Baseball5

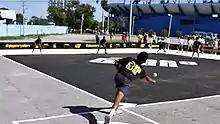
Baseball5 hitting

The Visitor team starts the game in offense, with the Home team on defense. The goal of the offensive team is to have each of its players hit the ball and then run counterclockwise around all four bases in order without being eliminated by the defense, thus scoring one run for their team. The act of hitting takes place while a hitter is entirely in the batter's box; the hitter must not step out of the lines until the hit ball reaches fair territory, and must first signal which hand they will hit with. The ball has to be hit hard either with a palm or a fist, and then its first bounce has to be at a minimum distance of from home plate (i.e. not in the "no-hit zone") and in fair ground, with the ball then required to eventually be either touched by a defender or reach the outfield fence. If these requirements are not met, or if the ball goes into foul territory before passing first or third base, then the batter is out.